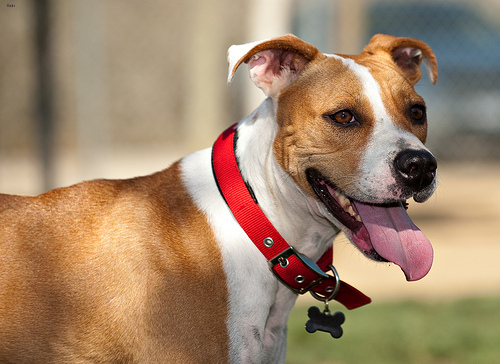
Animal: dog
Breed: staffordshire_bull_terrier